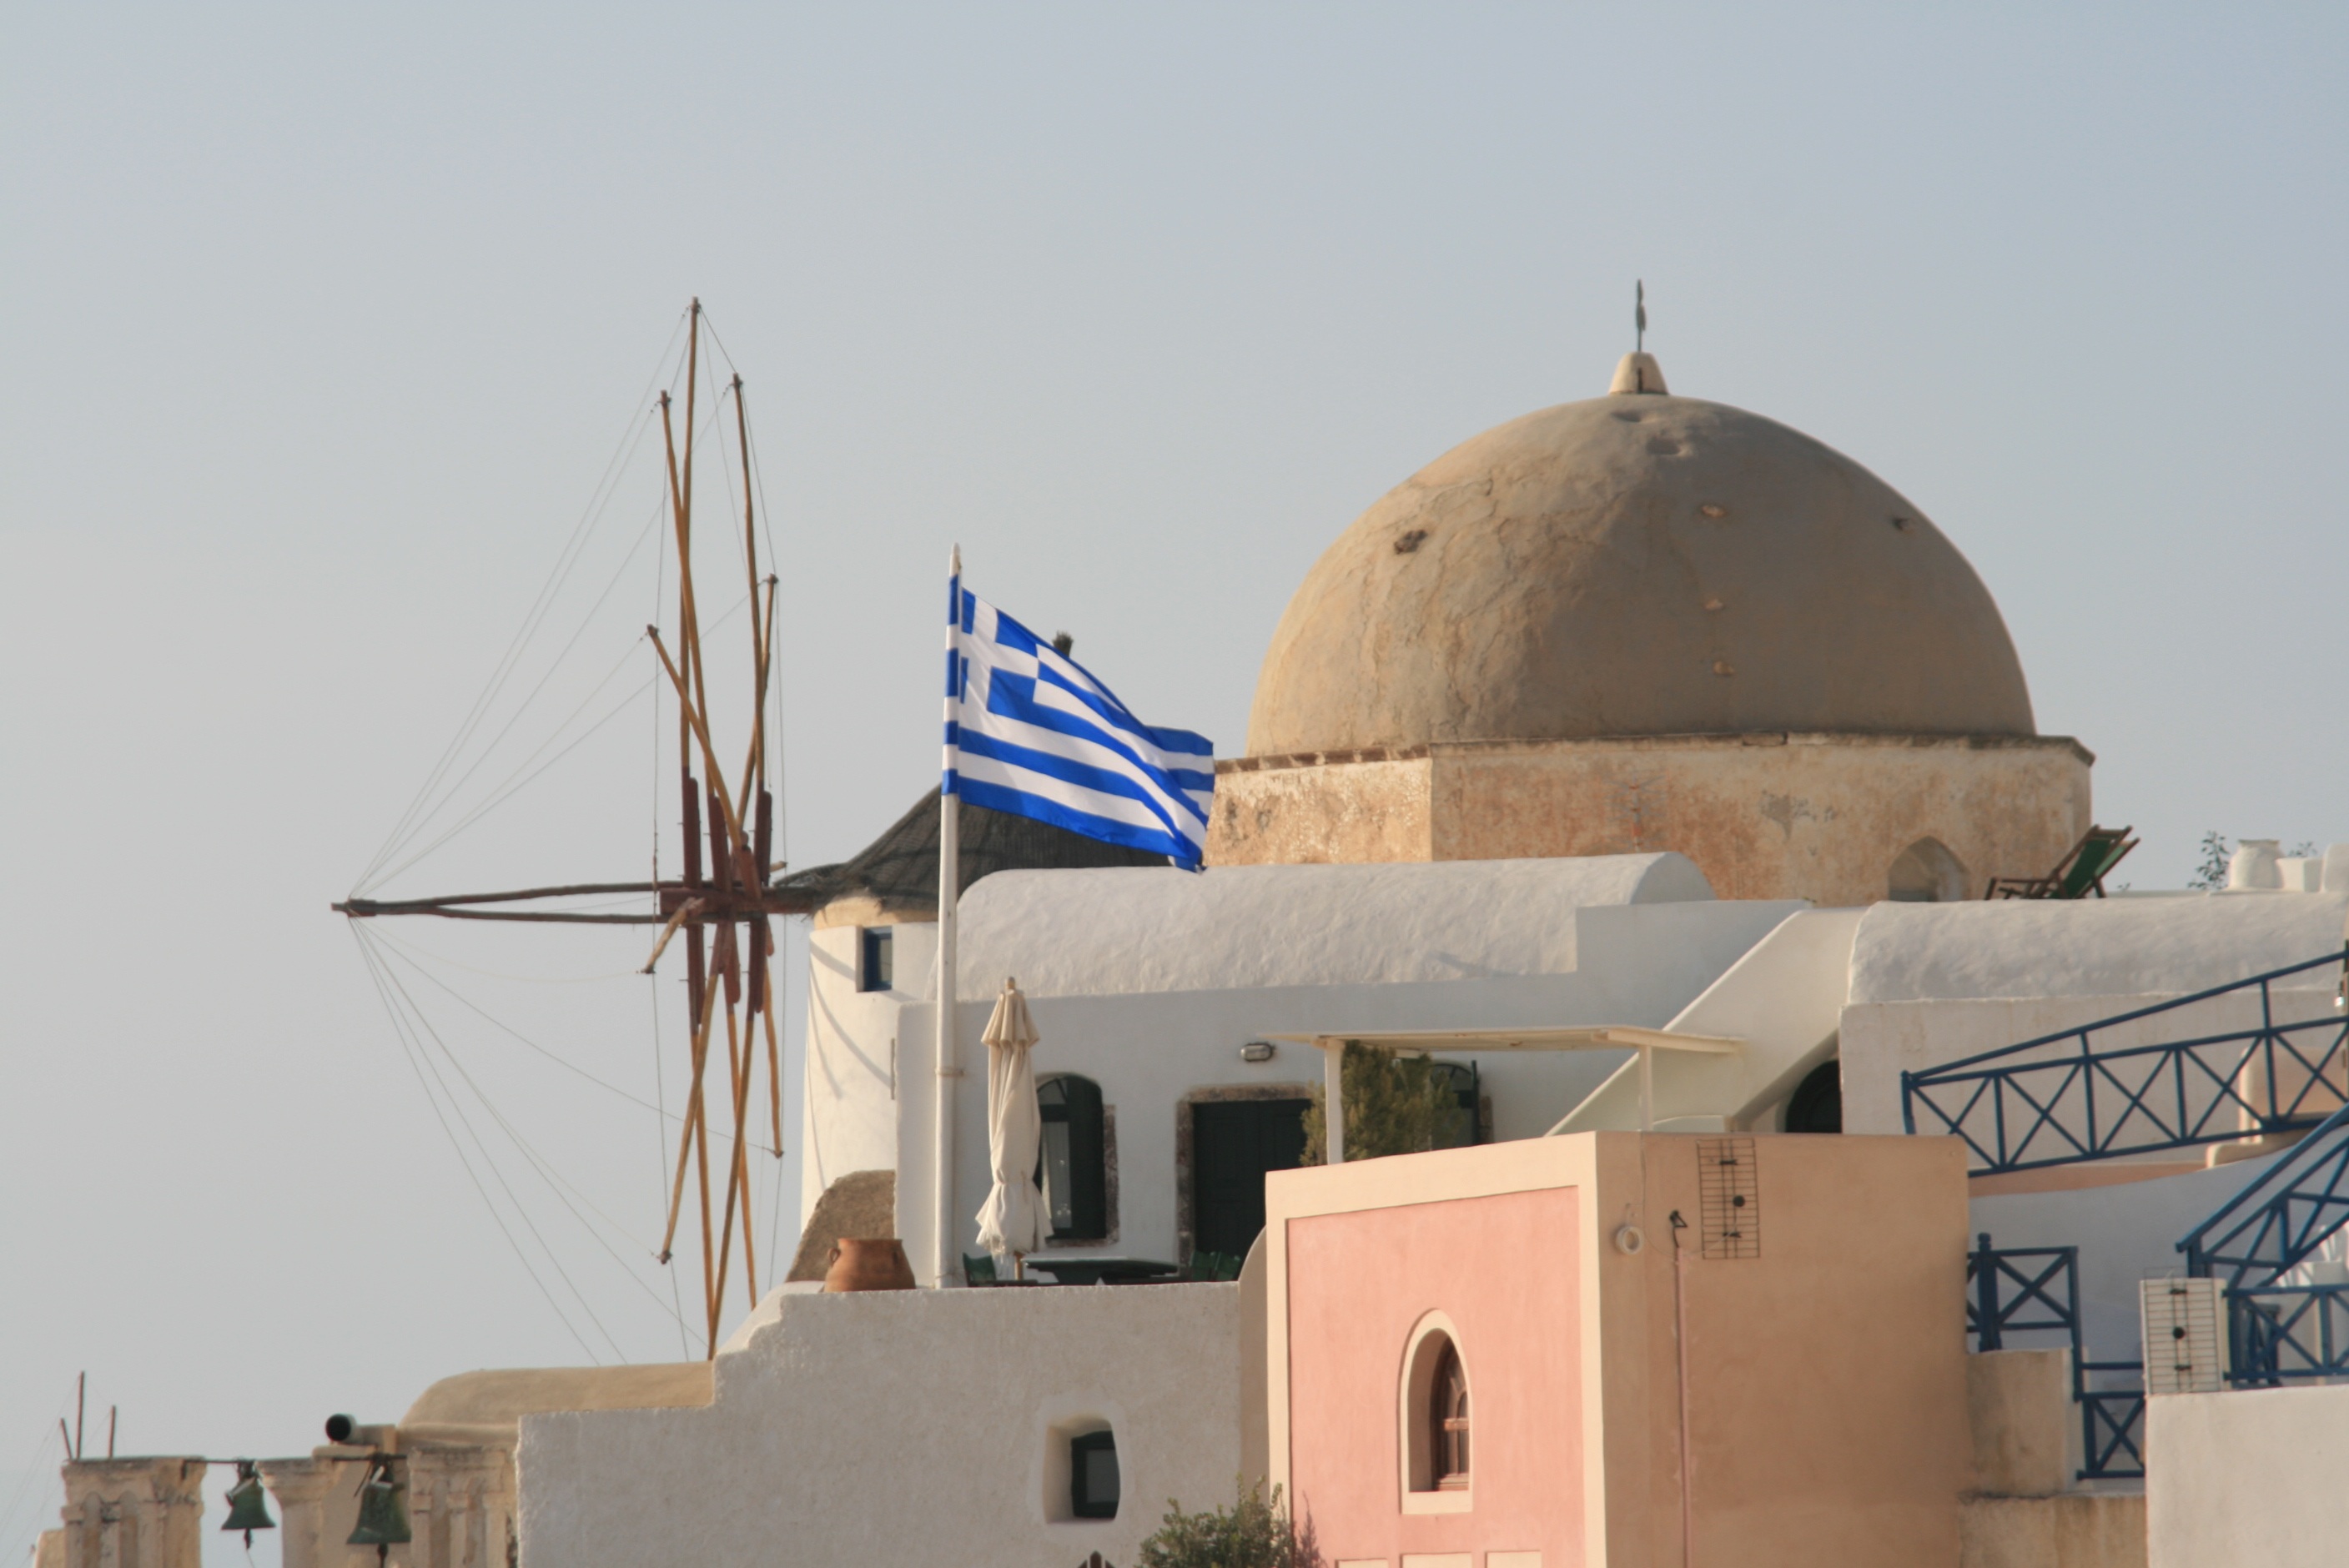
building, place of worship, santorini, greece, mosque, cyclades